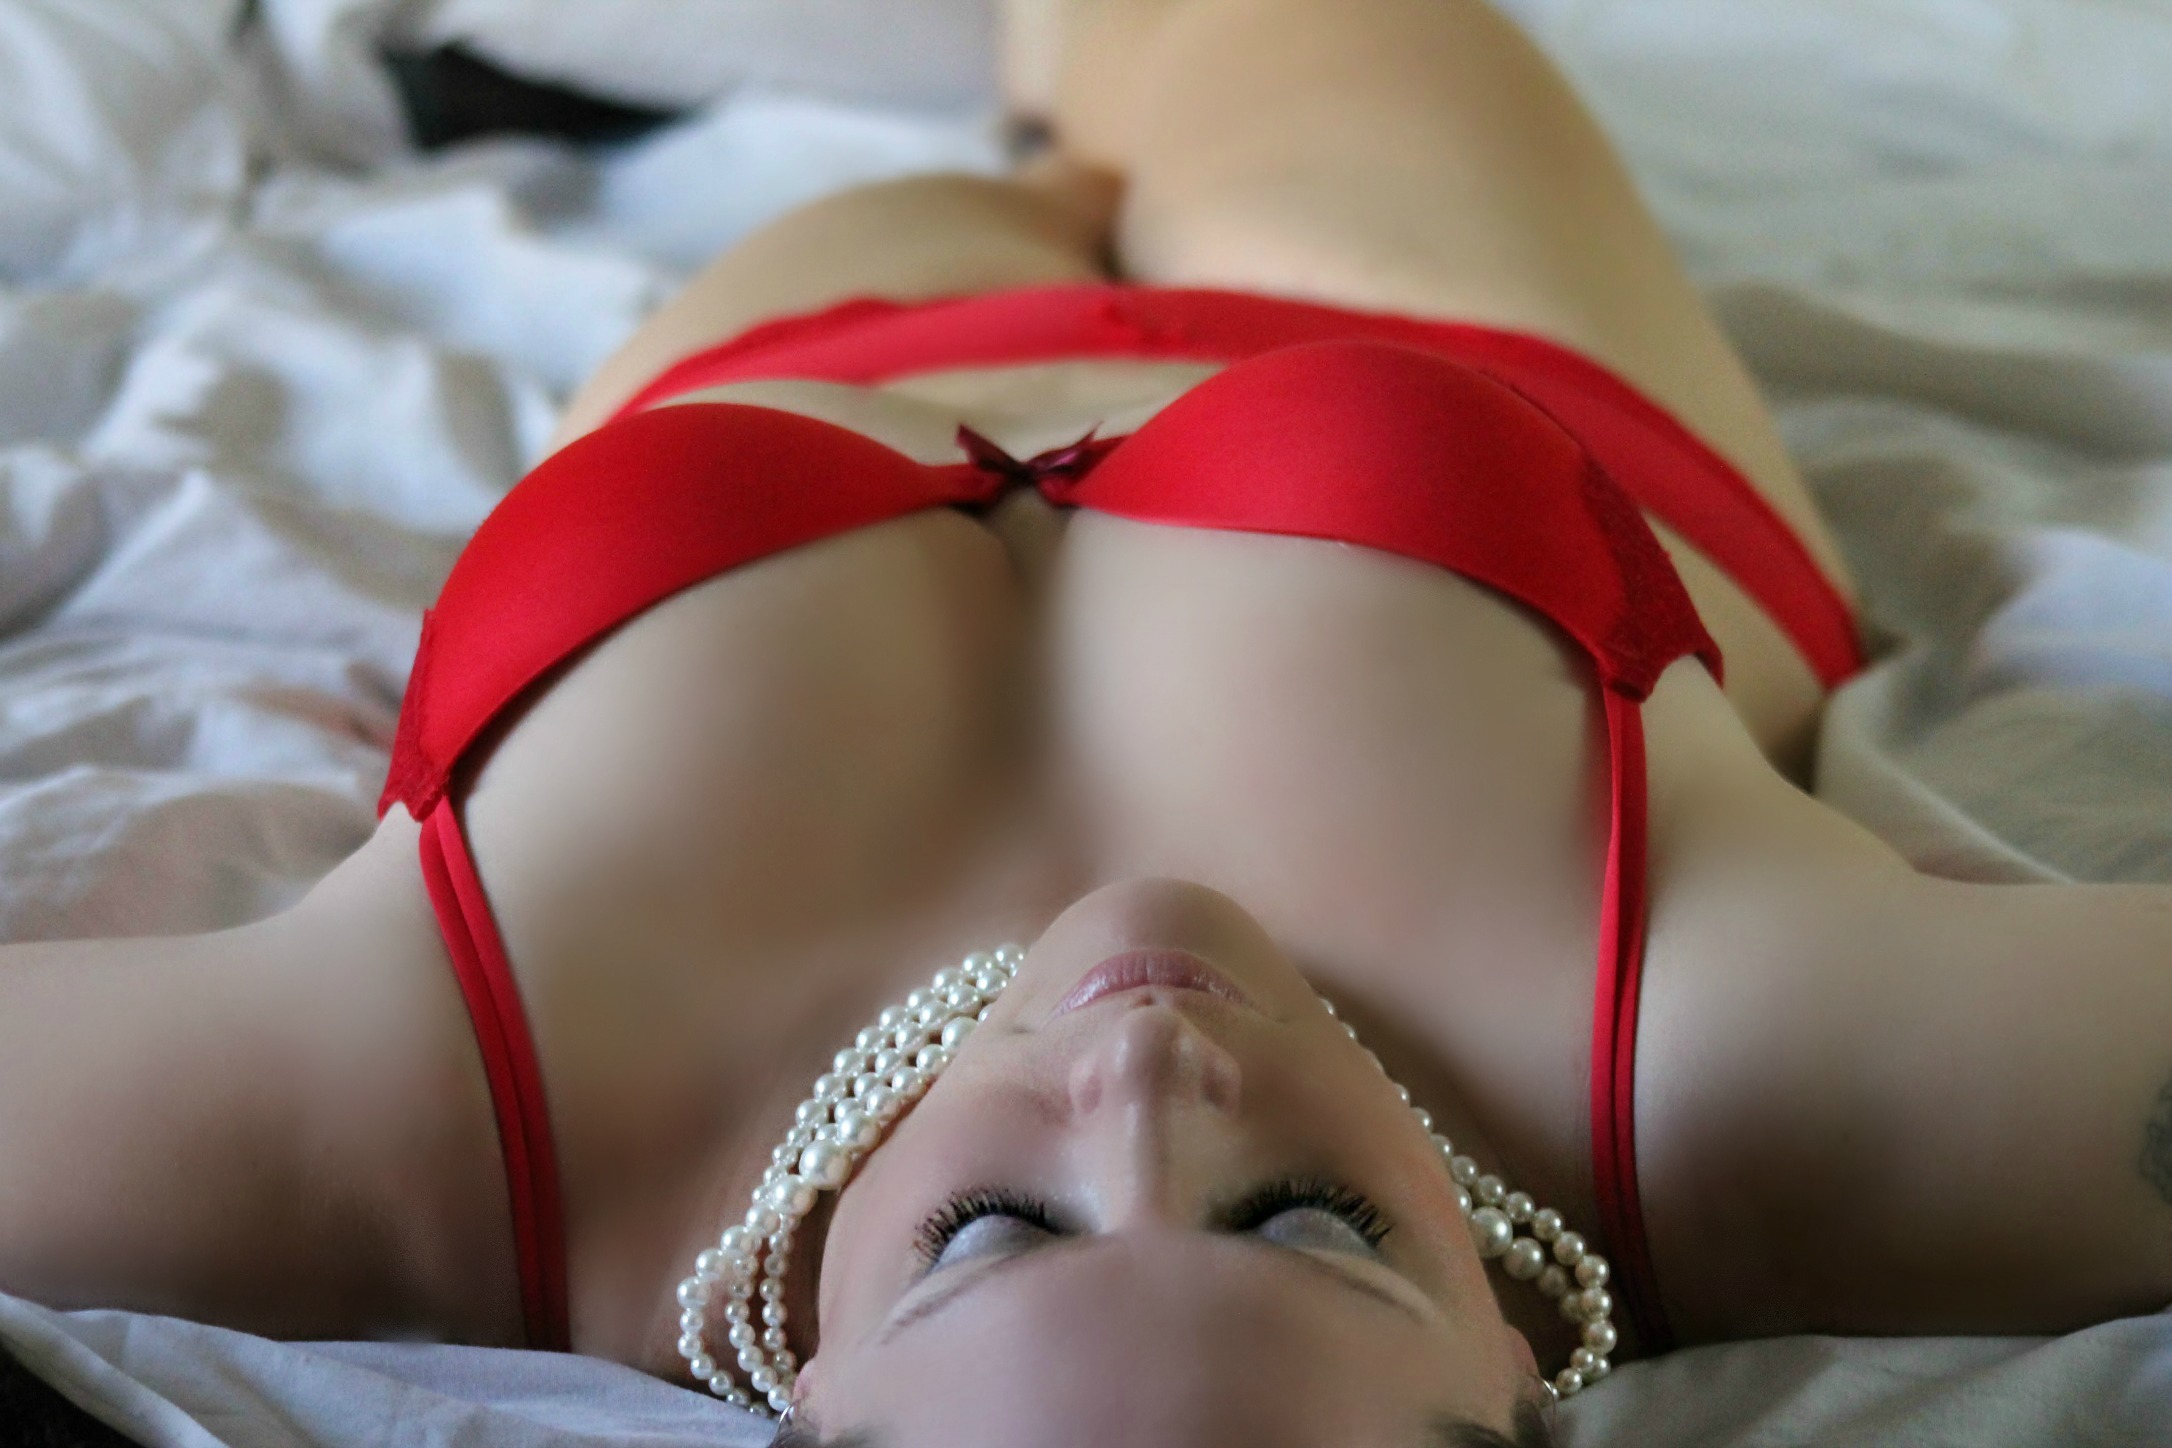
hand, girl, woman, hair, female, leg, model, finger, red, clothing, lady, swimwear, mouth, human body, lingerie, posing, beauty, sexy, blond, underwear, bra, abdomen, undergarment, bouidoir